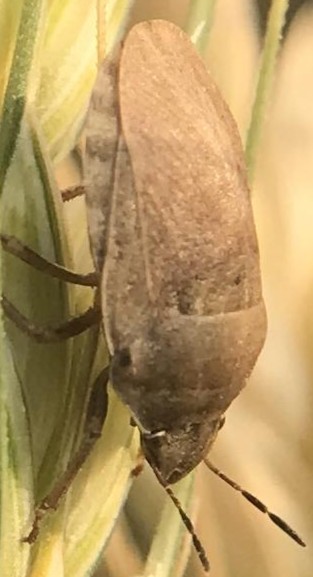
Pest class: occasional_pest